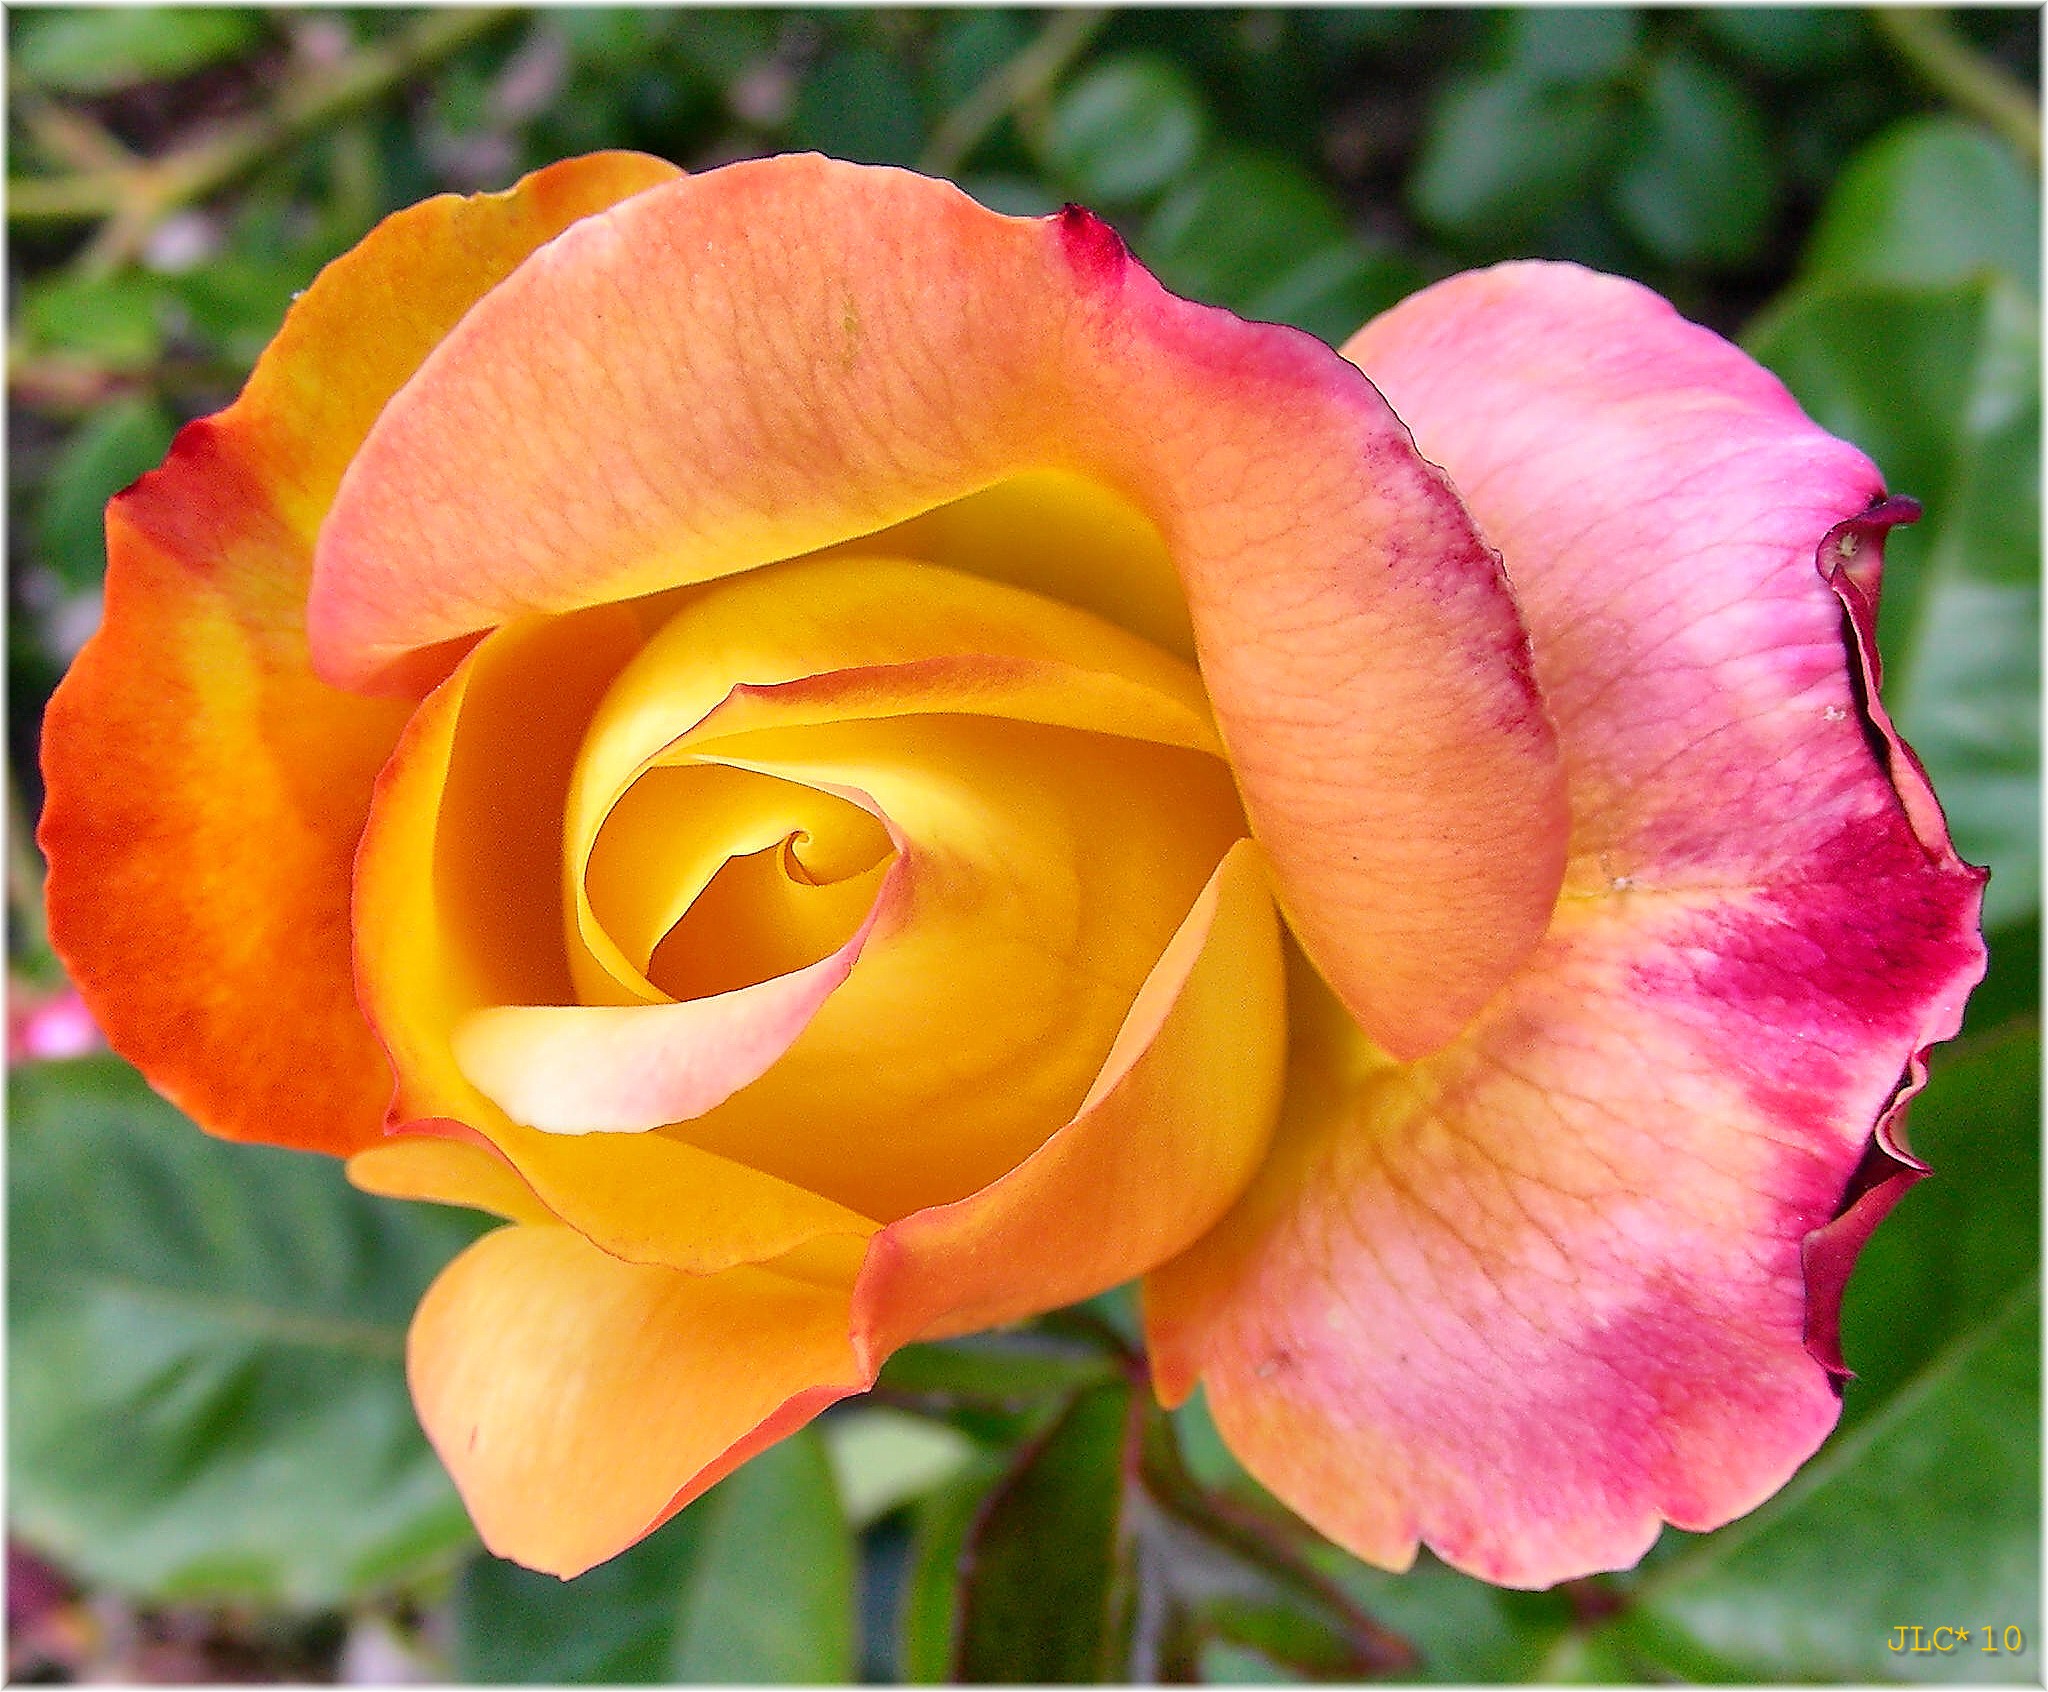
nature, plant, flower, petal, rose, yellow, flora, flowers, naturaleza, flores, natureza, natur, floribunda, rosas, frores, macro photography, flowering plant, garden roses, rose family, land plant, austrian briar